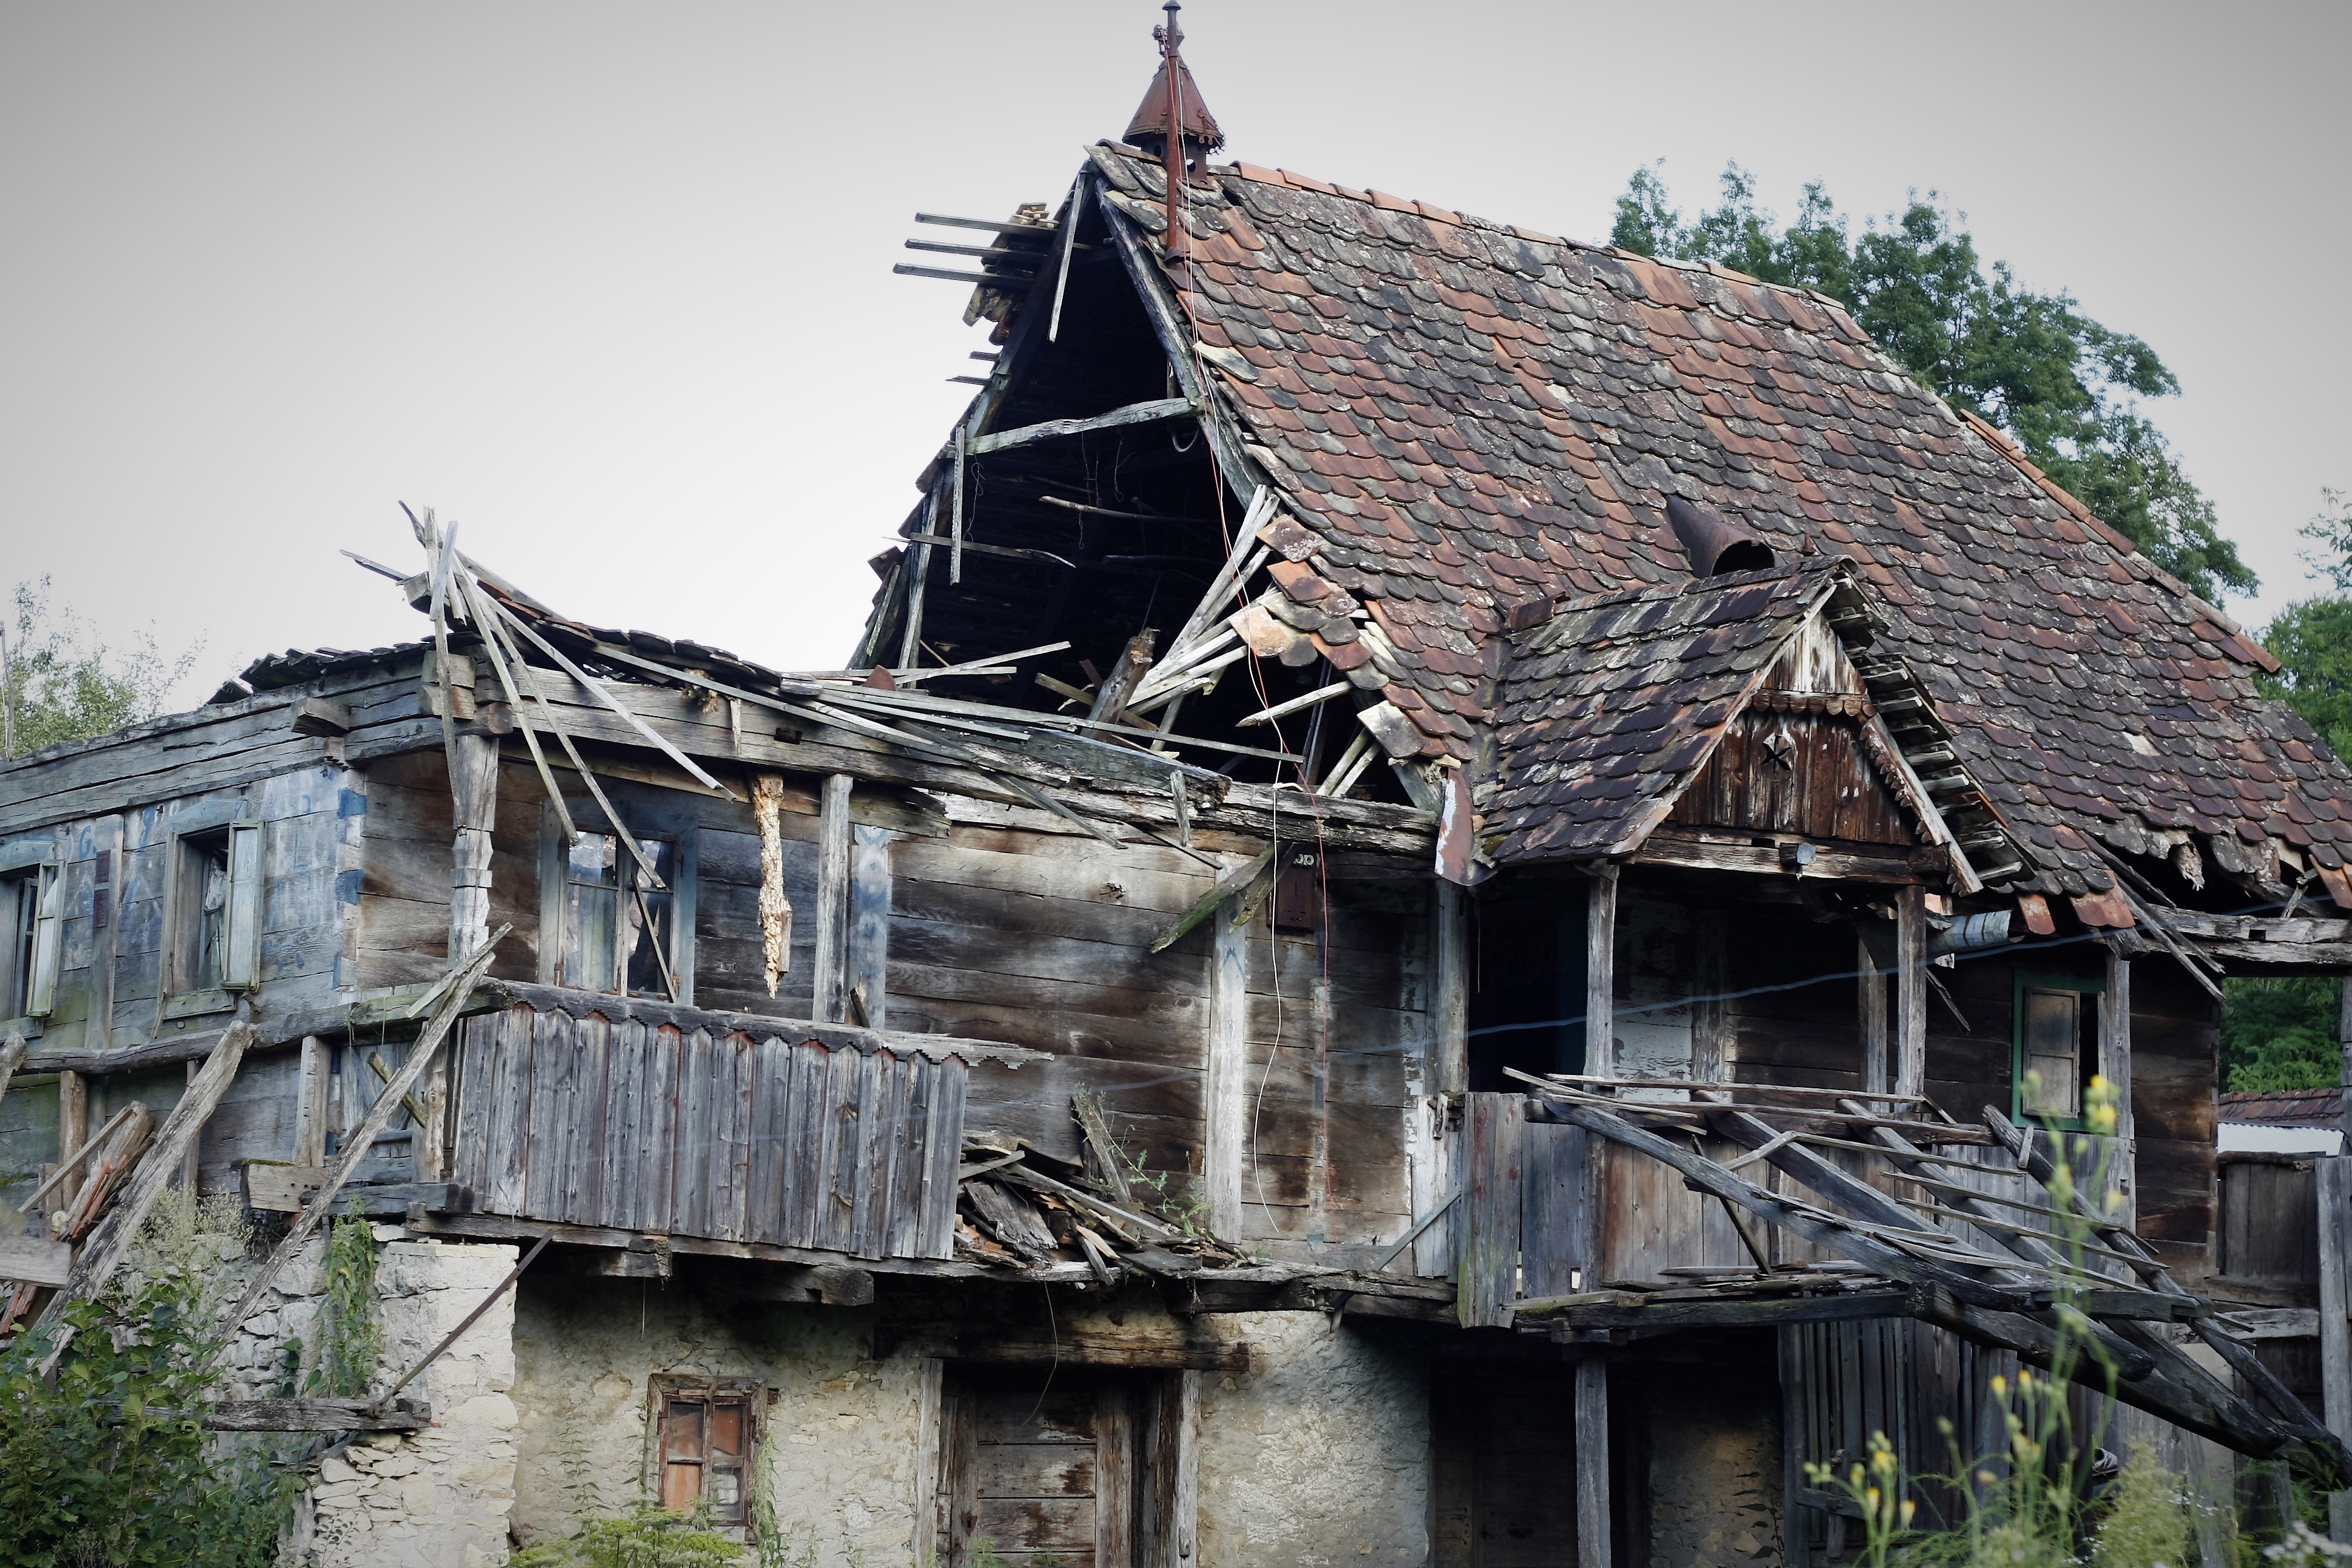
outdoor, architecture, house, roof, building, home, urban, wall, village, shack, broken, exterior, destroyed, housing, ruins, danger, damage, demolition, ruined, demolished, human settlement